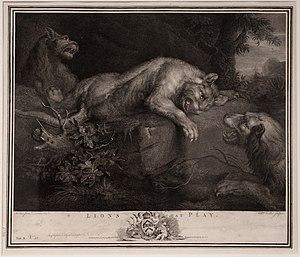
William Walker est un graveur britannique.